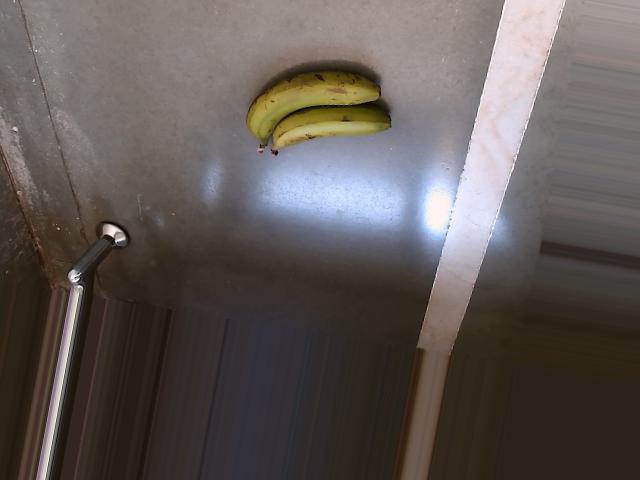
Label: Raw_Banana